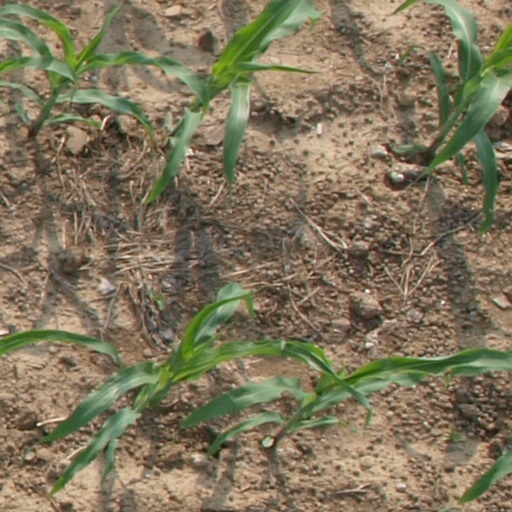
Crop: maize; corn